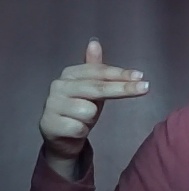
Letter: ghain